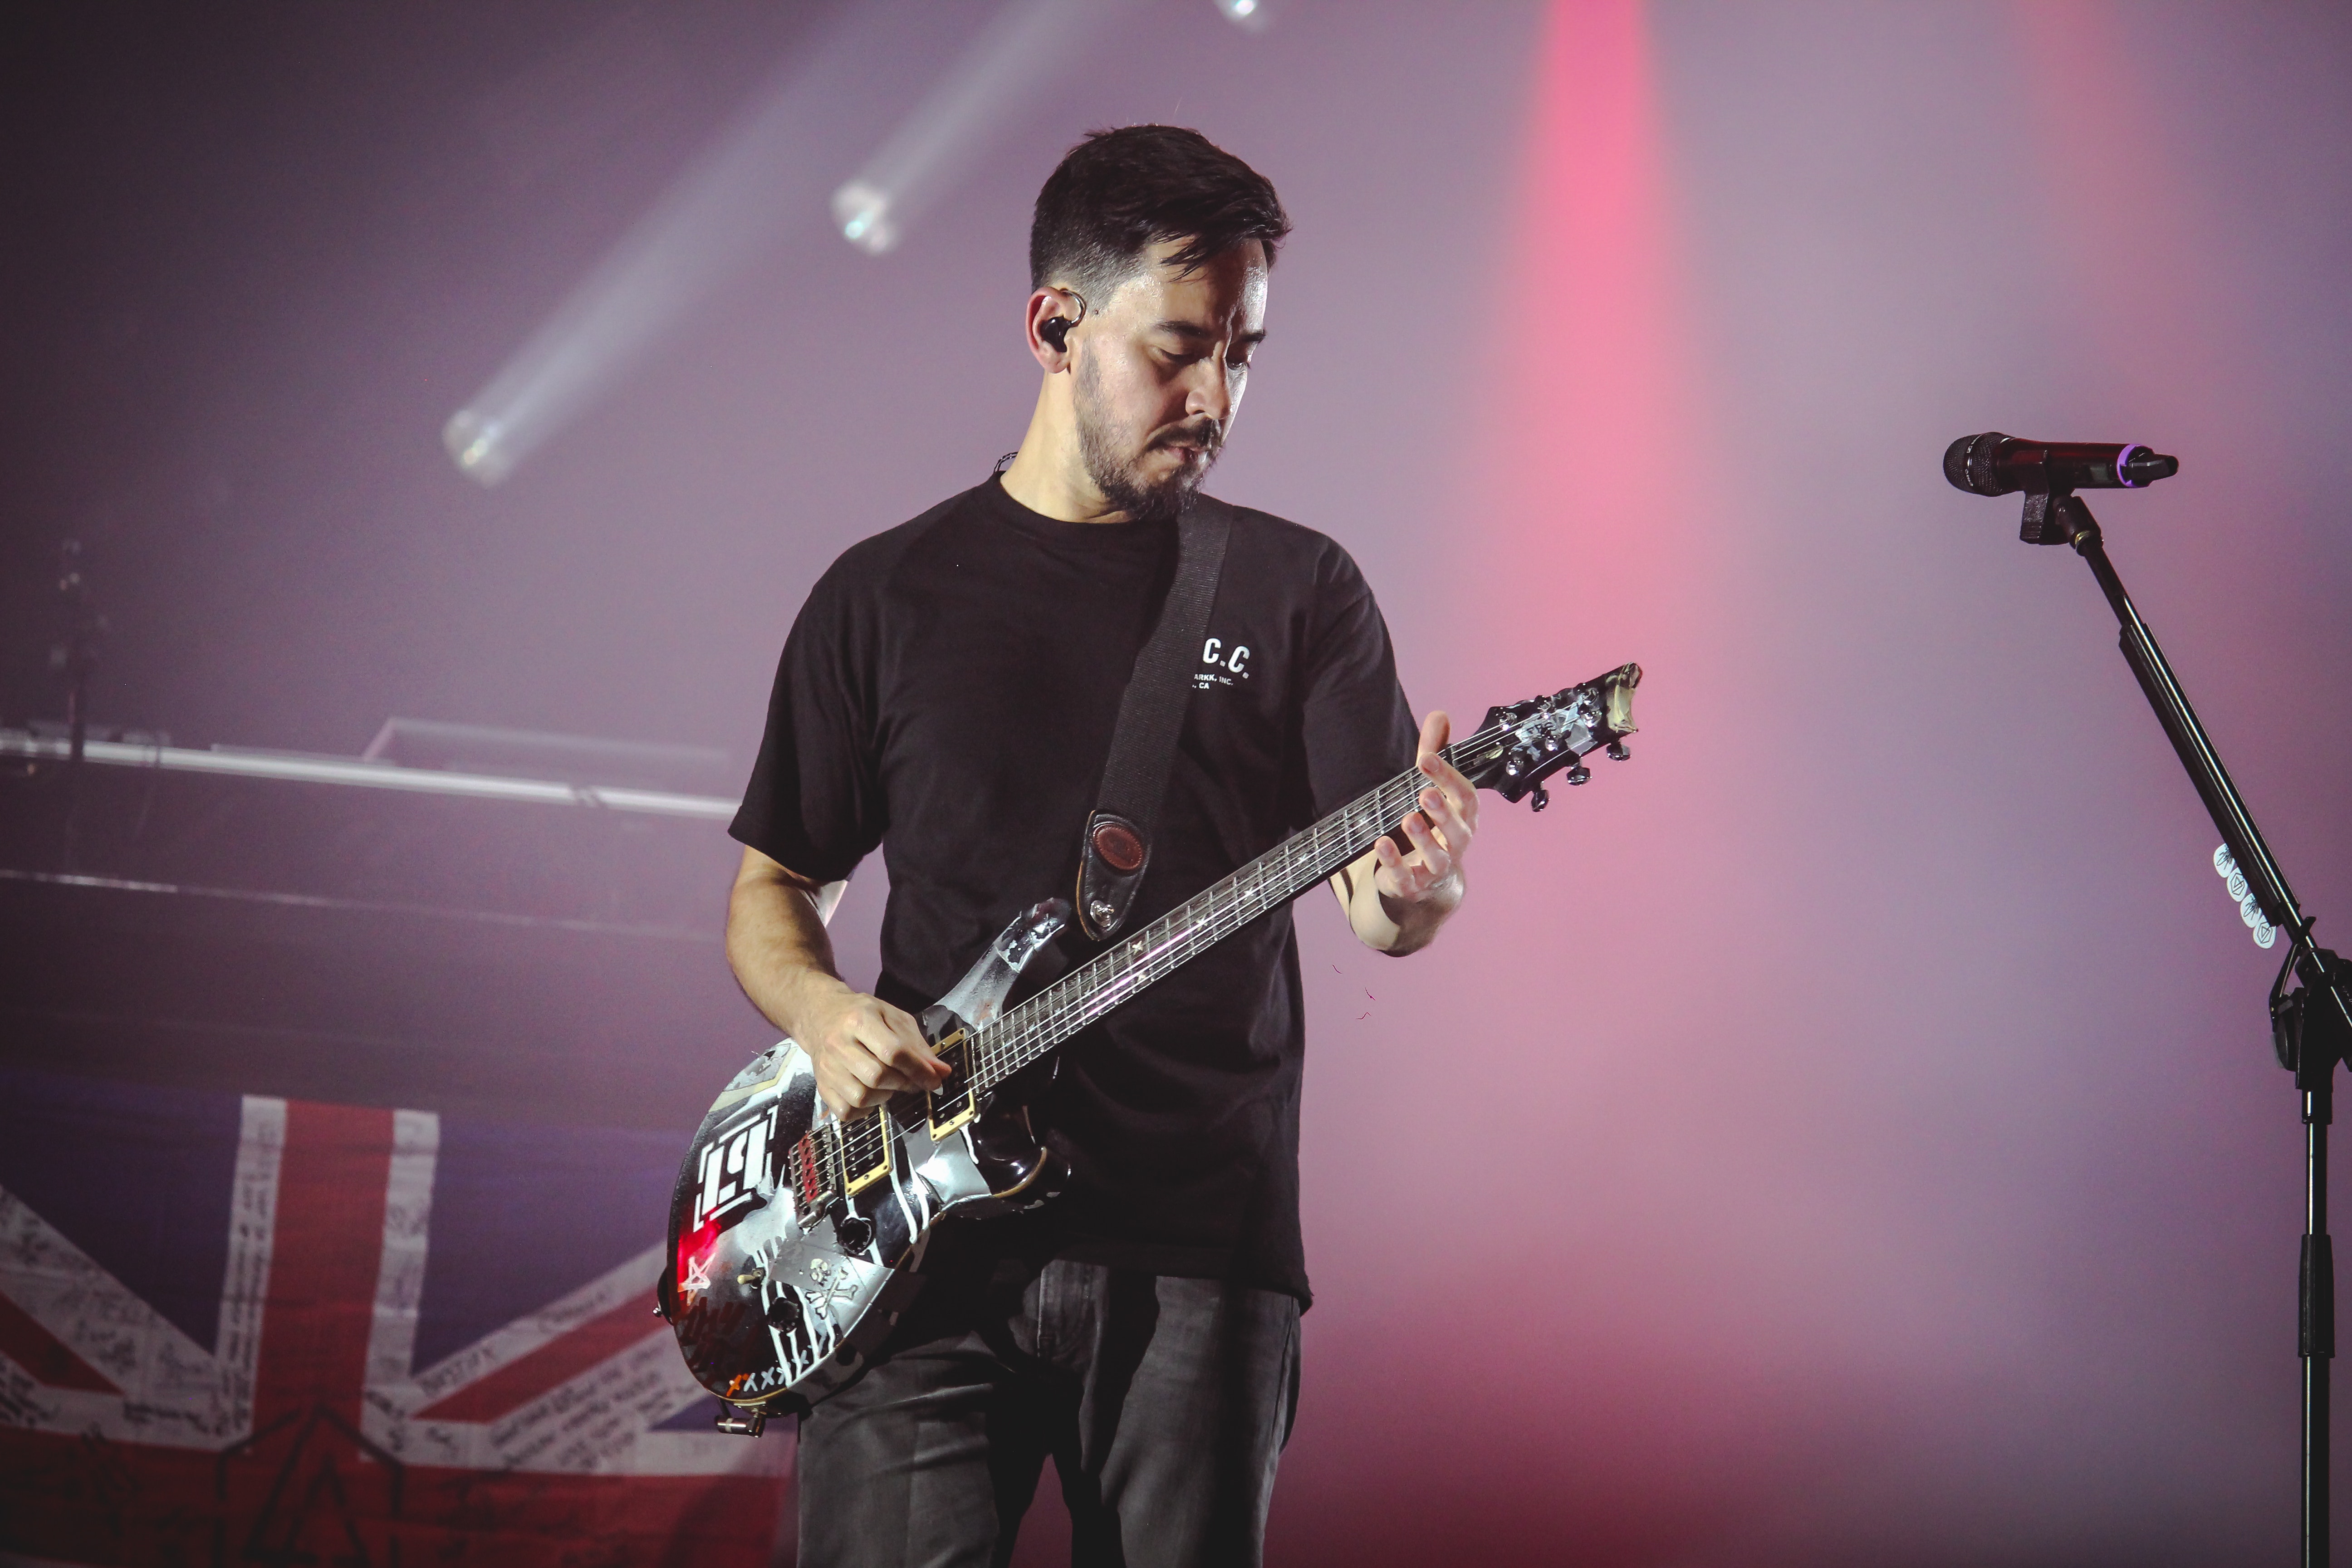
musician, guitarist, guitar, string instrument, performance, musical instrument, music, entertainment, plucked string instruments, bassist, performing arts, music artist, concert, bass guitar, string instrument accessory, public event, event, electric guitar, stage, guitar accessory, rock concert, pop music, singer, microphone stand, performance art, electronic instrument, singing, music venue, musical ensemble, jazz guitarist, song, musical instrument accessory, artist